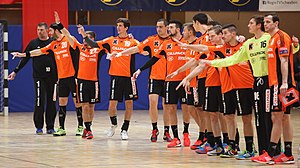
Kadetten Schaffhausen
Kadetten Schaffhausen (2014)
Kadetten Schaffhausen er en schweizisk håndboldklub fra Schaffhausen. Klubben blev schweiziske mestre i 2004/05, 2005/06, 2006/07 og 2009/10.